Ancer L. Haggerty

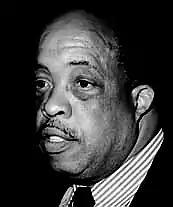

Ancer Lee Haggerty (born August 26, 1944) is an inactive senior United States district judge of the United States District Court for the District of Oregon. At the time of his nomination to the federal bench by President Clinton in 1993, he was serving as an Oregon circuit court judge.